Batwara

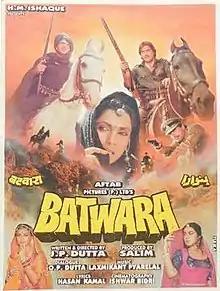

Batwara is a 1989 Indian Hindi-language action drama film directed by J.P. Dutta. The film features an ensemble cast of Dharmendra, Vinod Khanna, Mohsin Khan, Shammi Kapoor, Dimple Kapadia, Poonam Dhillon, Amrita Singh, Asha Parekh, Kulbhushan Kharbanda and Amrish Puri. The film centres around a long-standing friendship between an aristocratic (Khanna) and a low-caste cop (Dharmendra) is broken due to the former turning vengeful due to the death of his brother at the hands of the peasants, and that how the latter stands up to him.